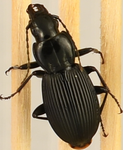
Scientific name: Pterostichus lachrymosus
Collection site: Mountain Lake Biological Station NEON (MLBS), plot MLBS_009